It's for Your Own Good (film)

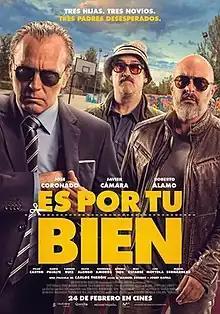
Theatrical release poster

It's for Your Own Good is a 2017 Spanish comedy film directed by and written by Manuel Burque and Josep Gatell which stars José Coronado, Javier Cámara, and Roberto Álamo.